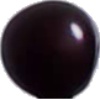
Label: cherry_wax_black